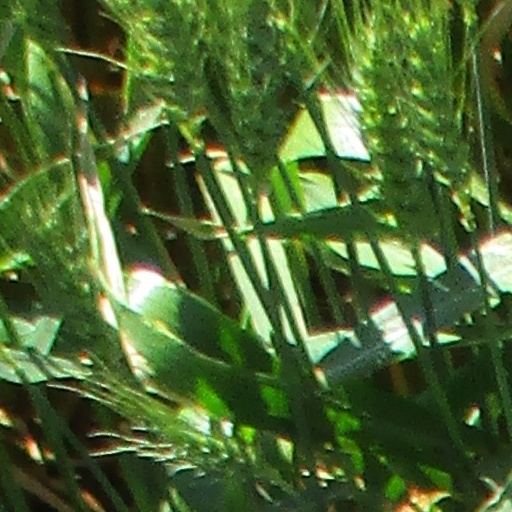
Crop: wheat